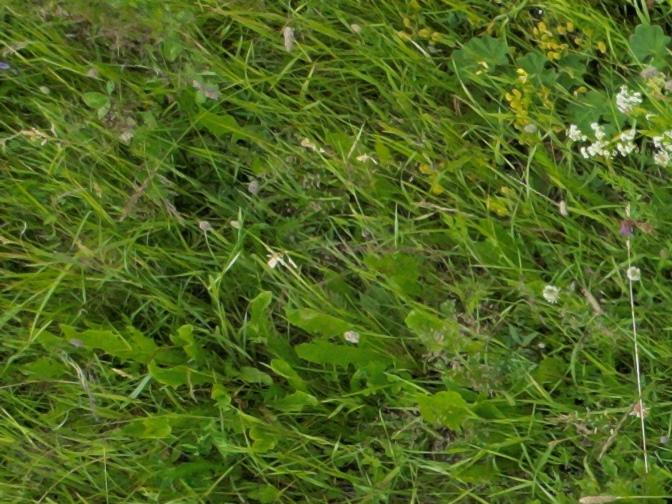
Flowers visible: yarrow flowers